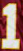
Number: 1